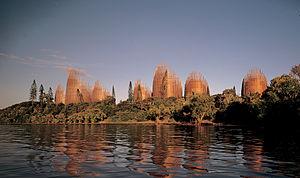
Nouméa, principale ville portuaire de Nouvelle-Calédonie, est le chef-lieu de cette collectivité d'outre-mer française au statut spécifique et de la Province Sud, située sur une presqu'île de la côte sud-ouest de la Grande Terre.
Le centre culturel Tjibaou est un établissement public destiné à promouvoir la culture kanak, situé entre les baies de Tina et de Magenta, sur une presqu'île en périphérie de Nouméa, en Nouvelle-Calédonie. Il est géré par l’Agence de développement de la culture kanak, établissement public à caractère administratif de l'État, créée en 1989 et transféré à la Nouvelle-Calédonie en août 2012.
La Nouvelle-Calédonie a développé, au travers des nombreuses communautés qui composent sa population, une grande mixité et diversité culturelles.
Renzo Piano, né le 14 septembre 1937 à Gênes, est un architecte italien, sénateur à vie de la République italienne depuis le 30 août 2013. Il est notamment connu pour avoir gagné, à 33 ans, le concours du Centre Pompidou à Paris, qu'il construisit avec Richard Rogers. Il a reçu le Prix Pritzker, plus haute distinction de l’architecture, en 1998.